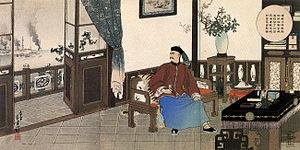
Ding Ruchang est un amiral chinois de la dynastie Qing.